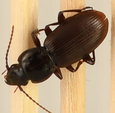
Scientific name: Pterostichus restrictus
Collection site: Rocky Mountains NEON (RMNP), plot RMNP_012